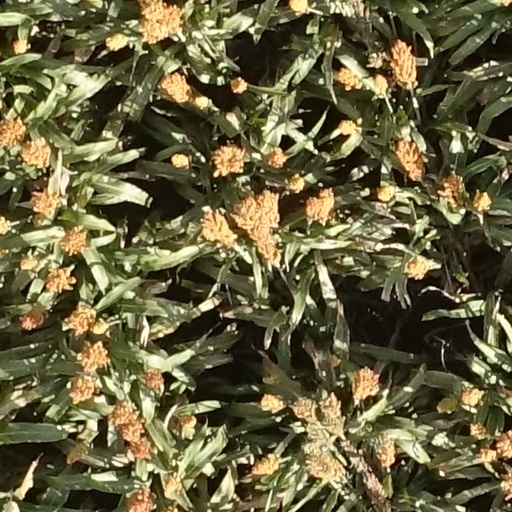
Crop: sorghum